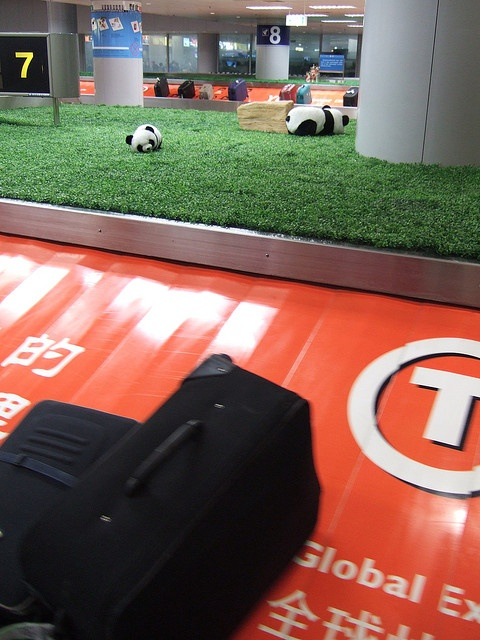
Dark suitcases are in the process of being shipped somewhere.
Black luggage on an orange conveyor belt
A couple of panda bears laying on top of a field of green grass.
The suitcases are on the ramp waiting to get picked up.
A pair of black luggage in an airplane terminal baggage pickup area.